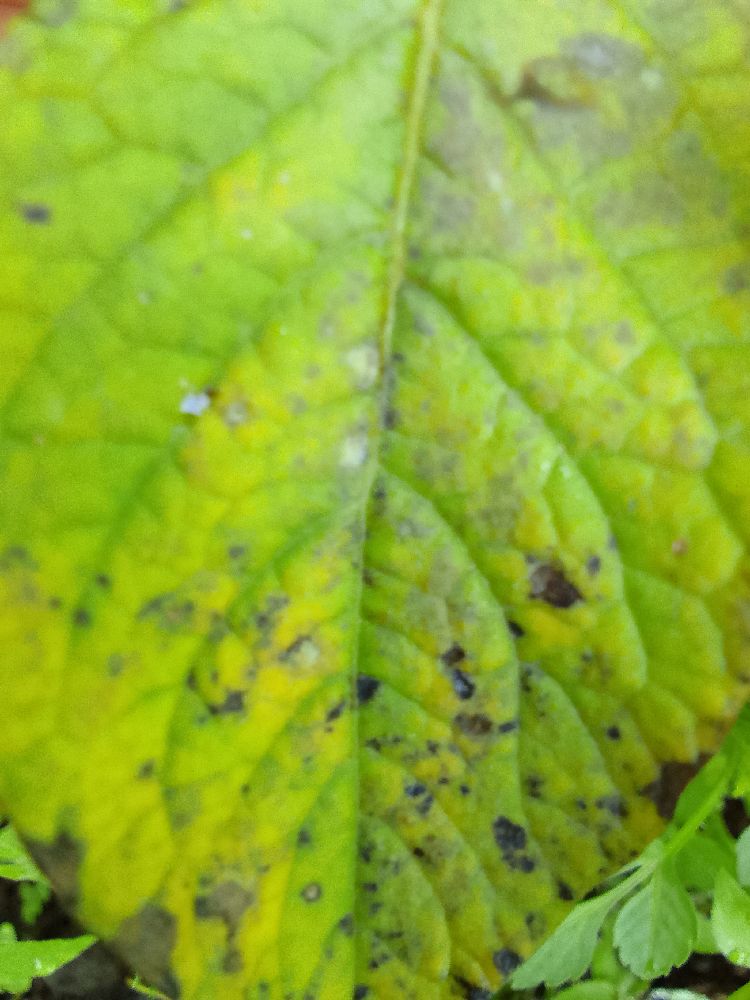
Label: rust